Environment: real
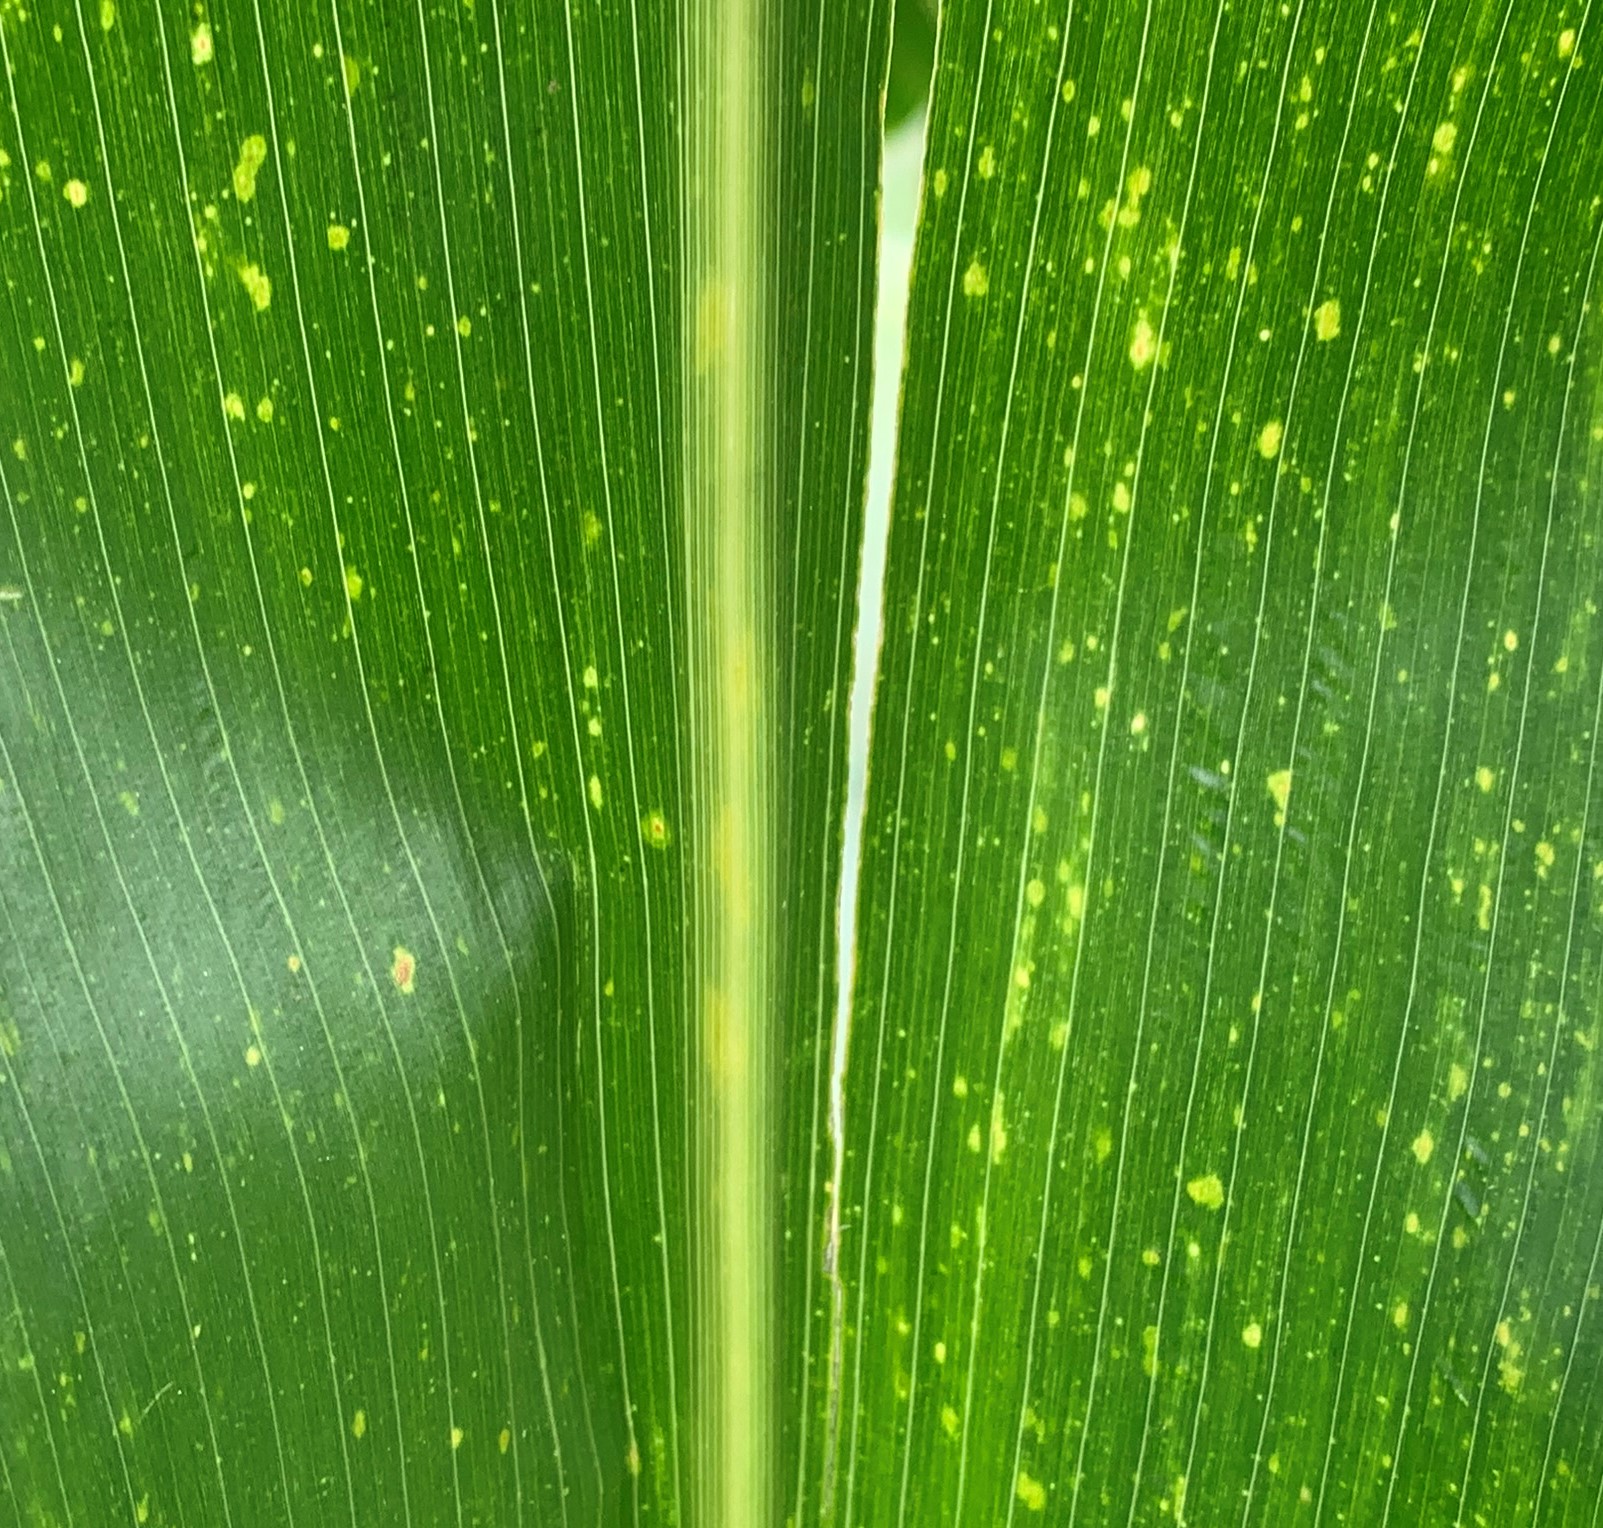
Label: lethal_necrosis